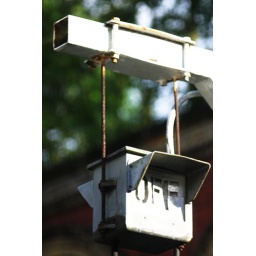
Taken through the train window at Crystal Palace with the telephoto lens; I think this explains the banding in the out-of-focus areas.